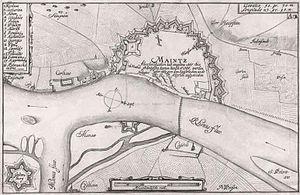
Forteresse de Mayence avec ses bastions, gravure en format 27 x 17 cm, origine de graveur et éditeur mayençaise Nikolaus Person († 1710).